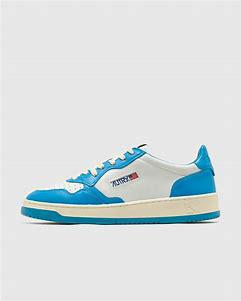
Brand: Autry
Model: Action Shoes Autry Action Medalist 1